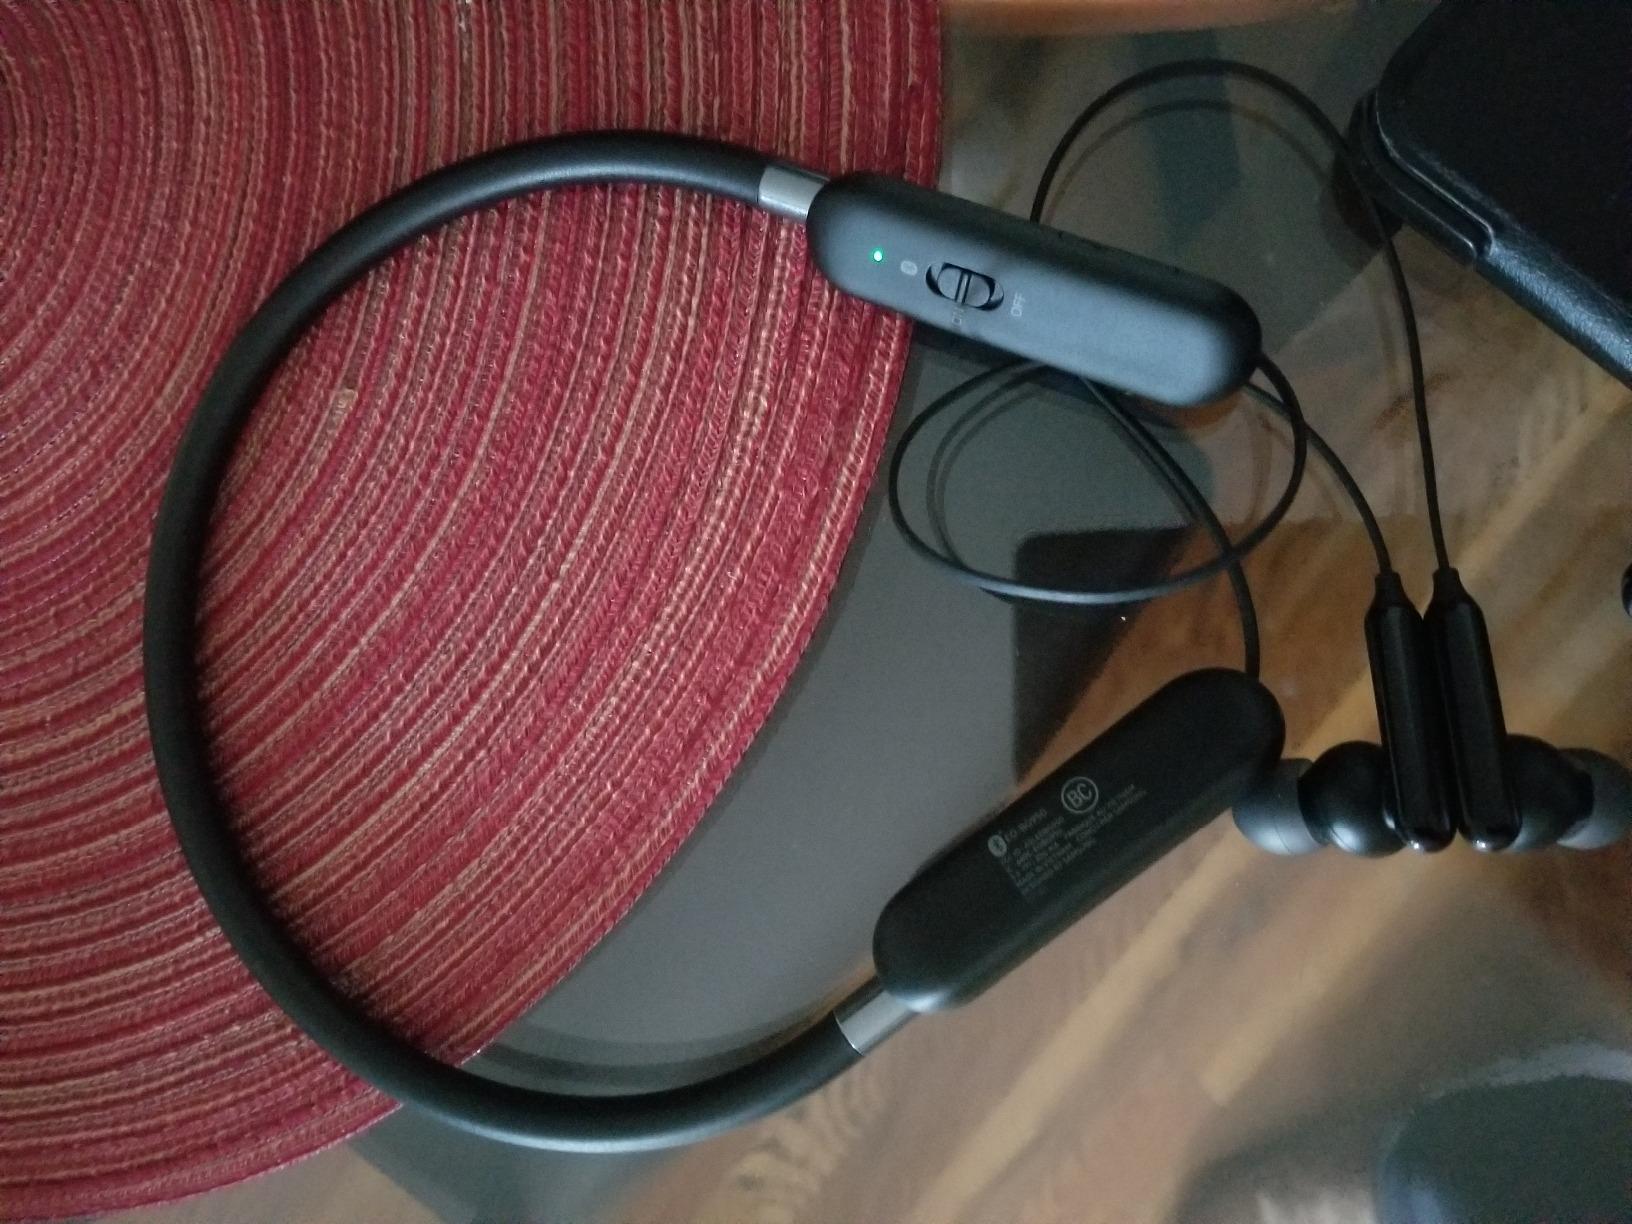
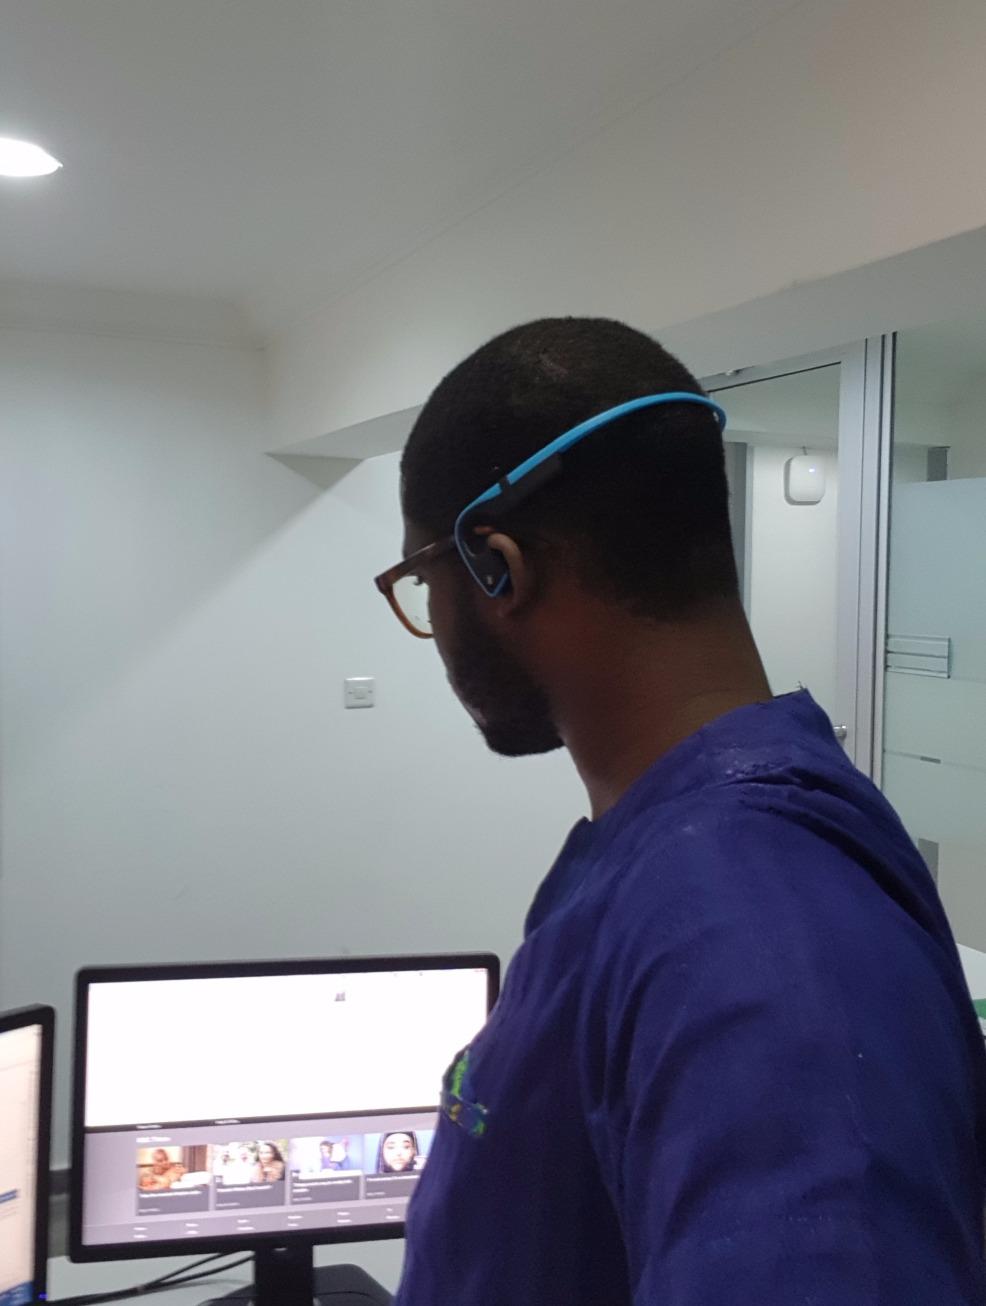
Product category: headphones
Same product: no